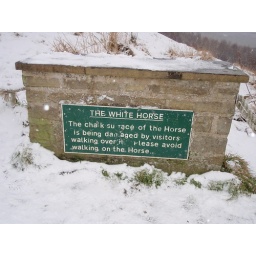
white horse in the snow